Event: Nepal Earthquake
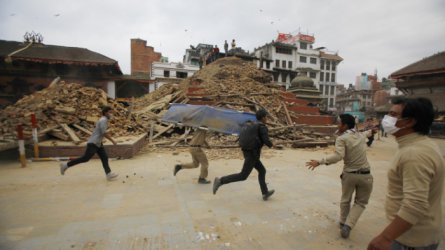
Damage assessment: damage